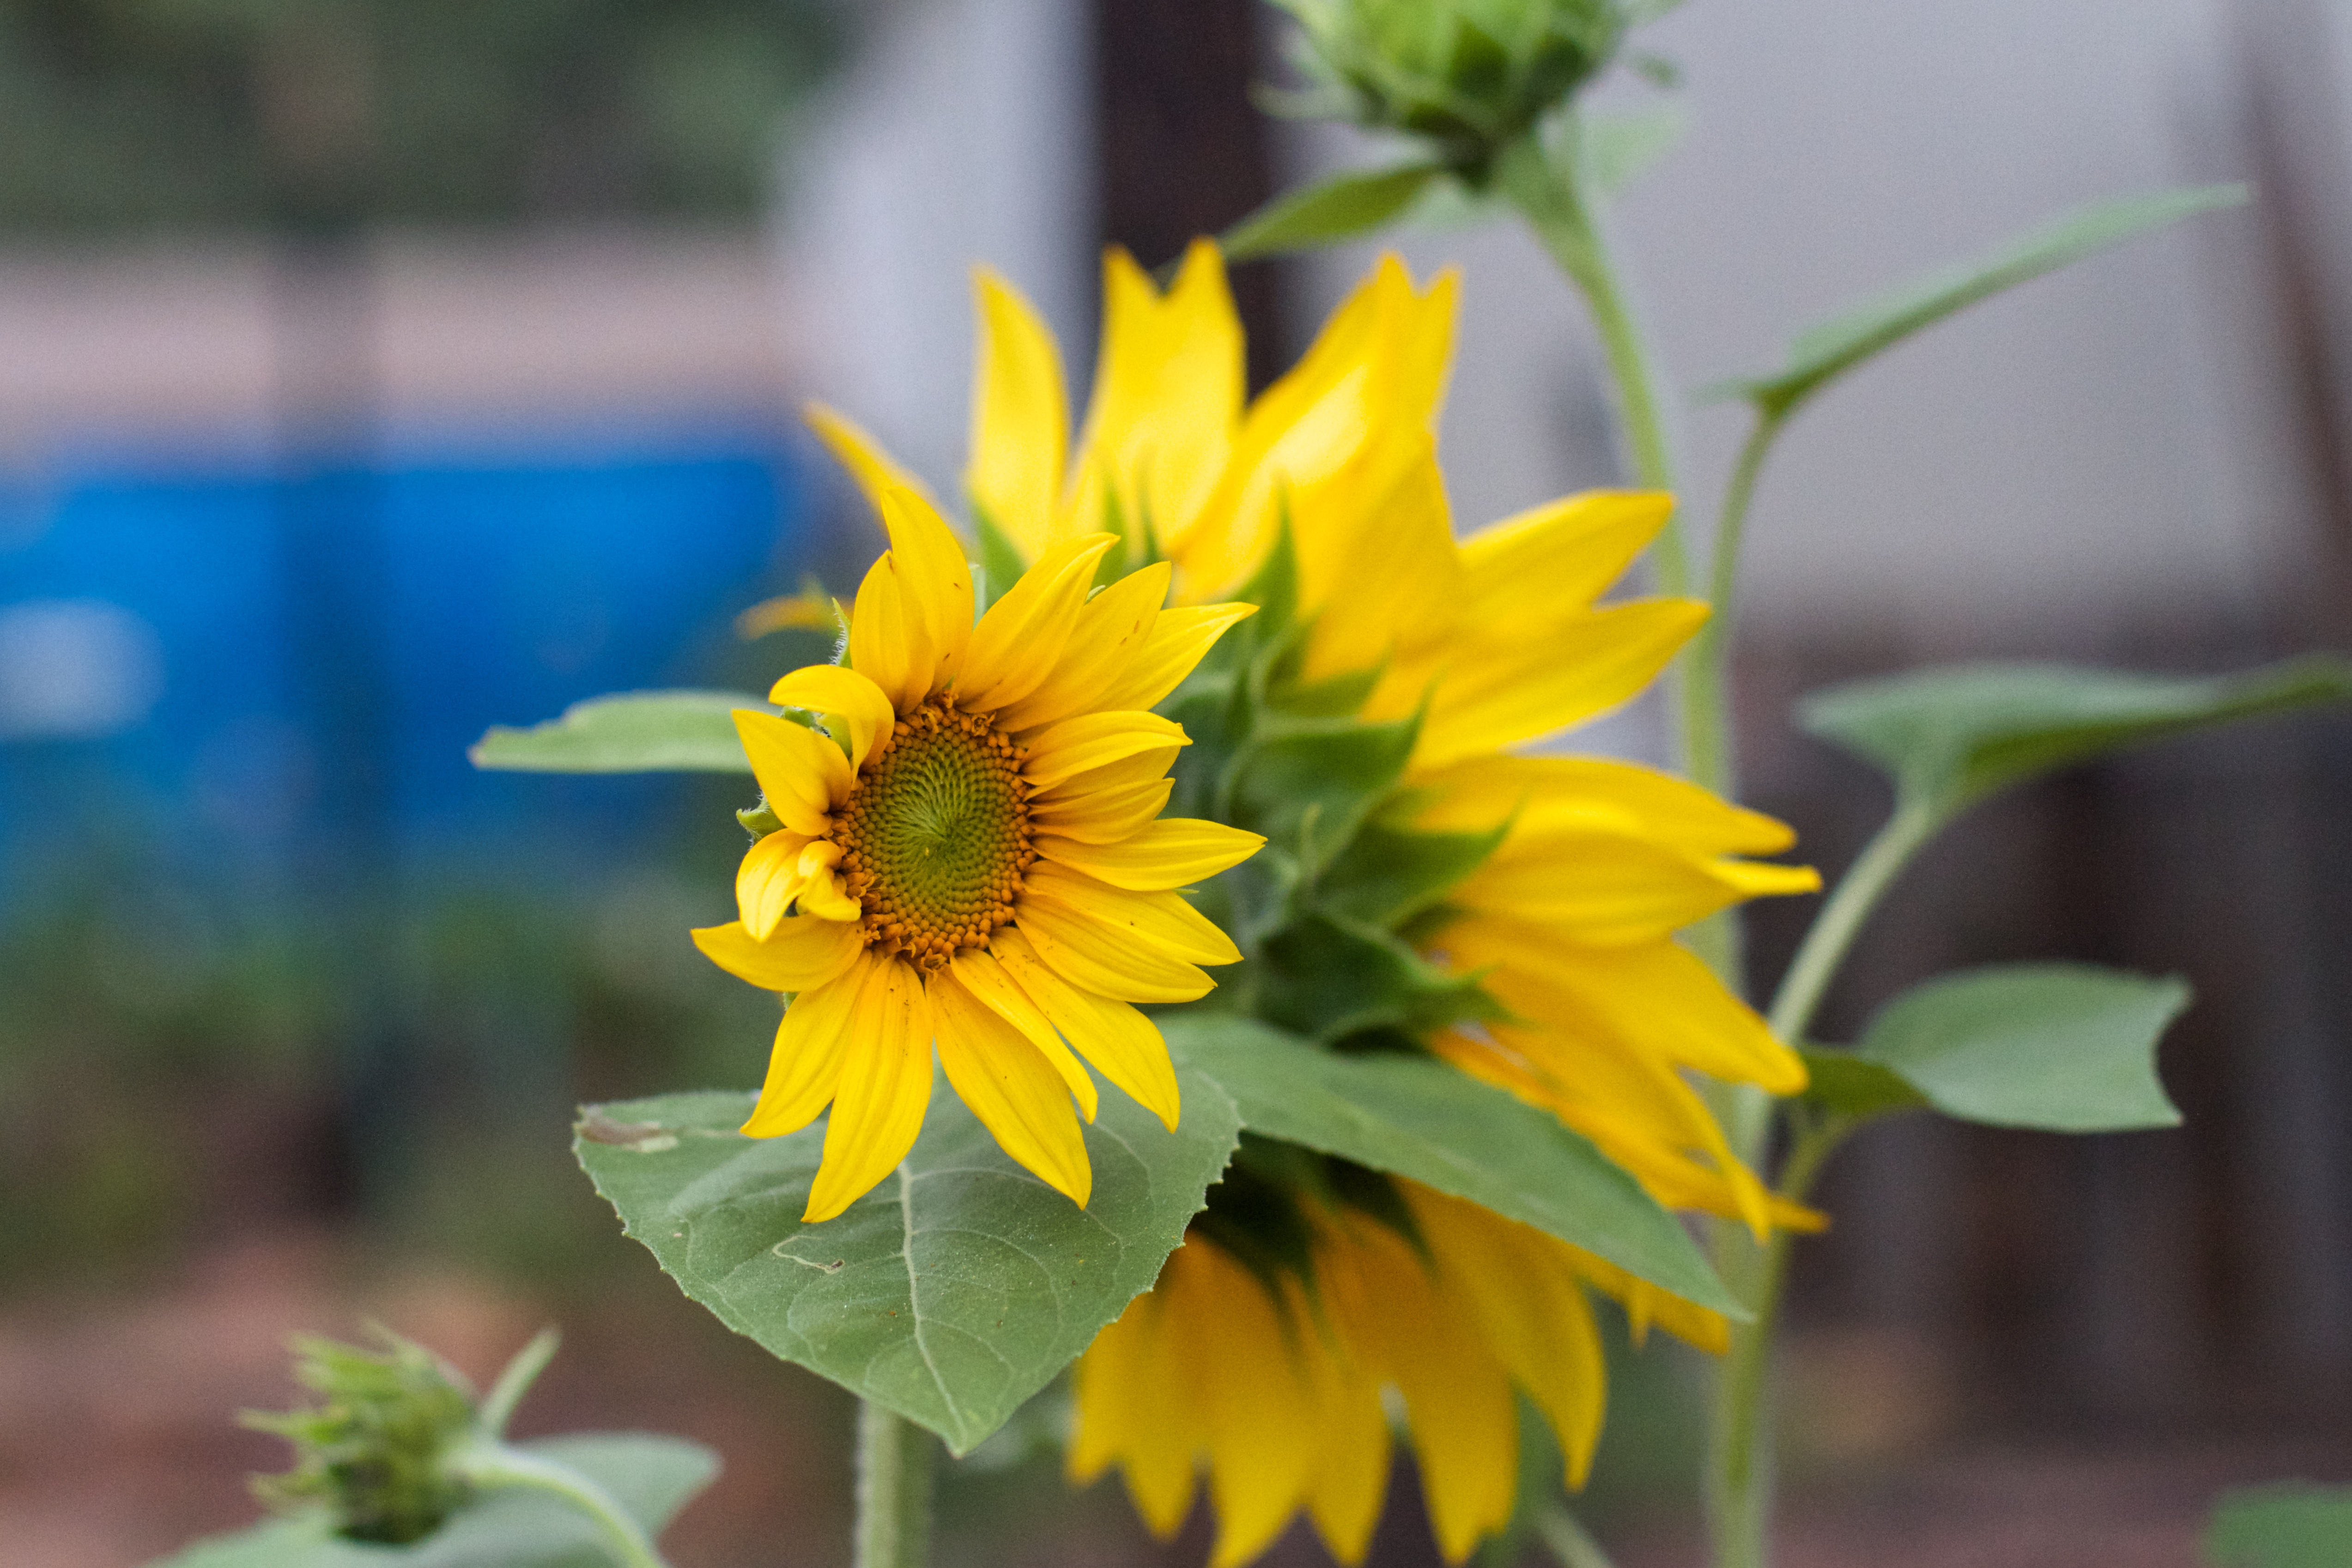
plant, flower, petal, herb, botany, yellow, flora, sunflower, wildflower, seeditforward, floristry, macro photography, flowering plant, daisy family, annual plant, plant stem, land plant